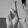
ASL letter: R